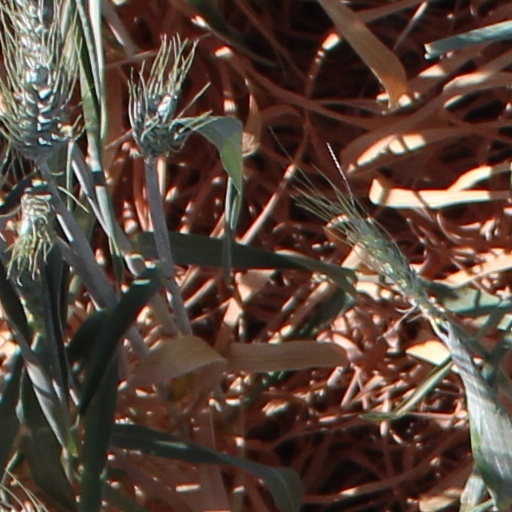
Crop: wheat